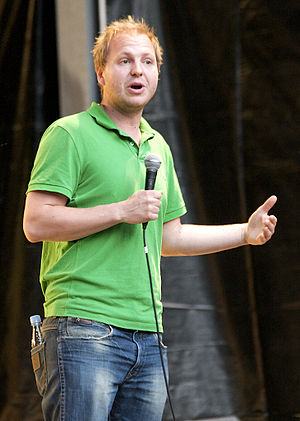
Rune Klan
Rune Klan i Skovdalen, Aalborg. 25. juni 2009.
Rune Klan, dansk stand-up komiker, optræder i Skovdalen, Aalborg.
Rune Klan er en dansk standupkomiker og tryllekunstner.